Neolithic Europe

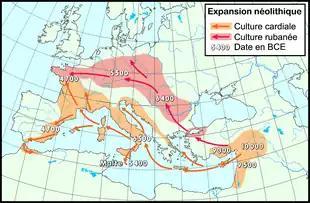
Neolithic expansion of Cardium pottery and Linear Pottery culture according to archaeology

There are also many differences, with some Neolithic communities in southeastern Europe living in heavily fortified settlements of 3,000–4,000 people (e.g., Sesklo in Greece) whereas Neolithic groups in Britain were small (possibly 50–100 people) and highly mobile cattle-herders.